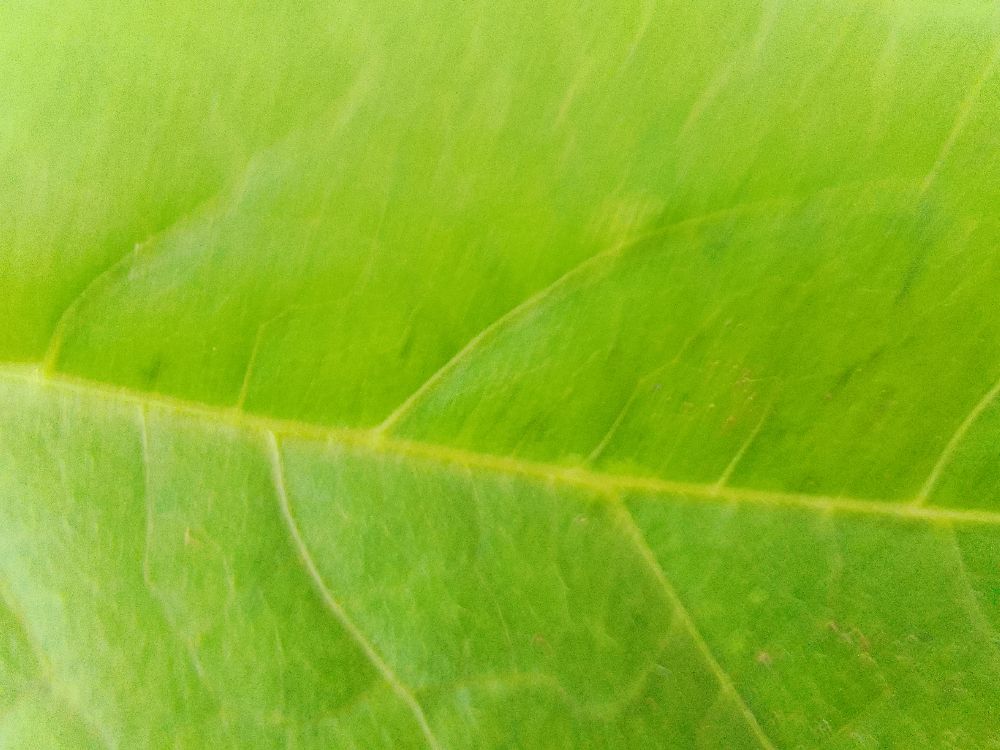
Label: healthy